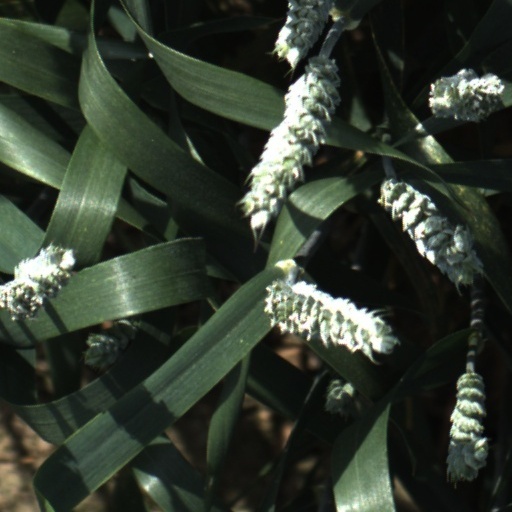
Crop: wheat